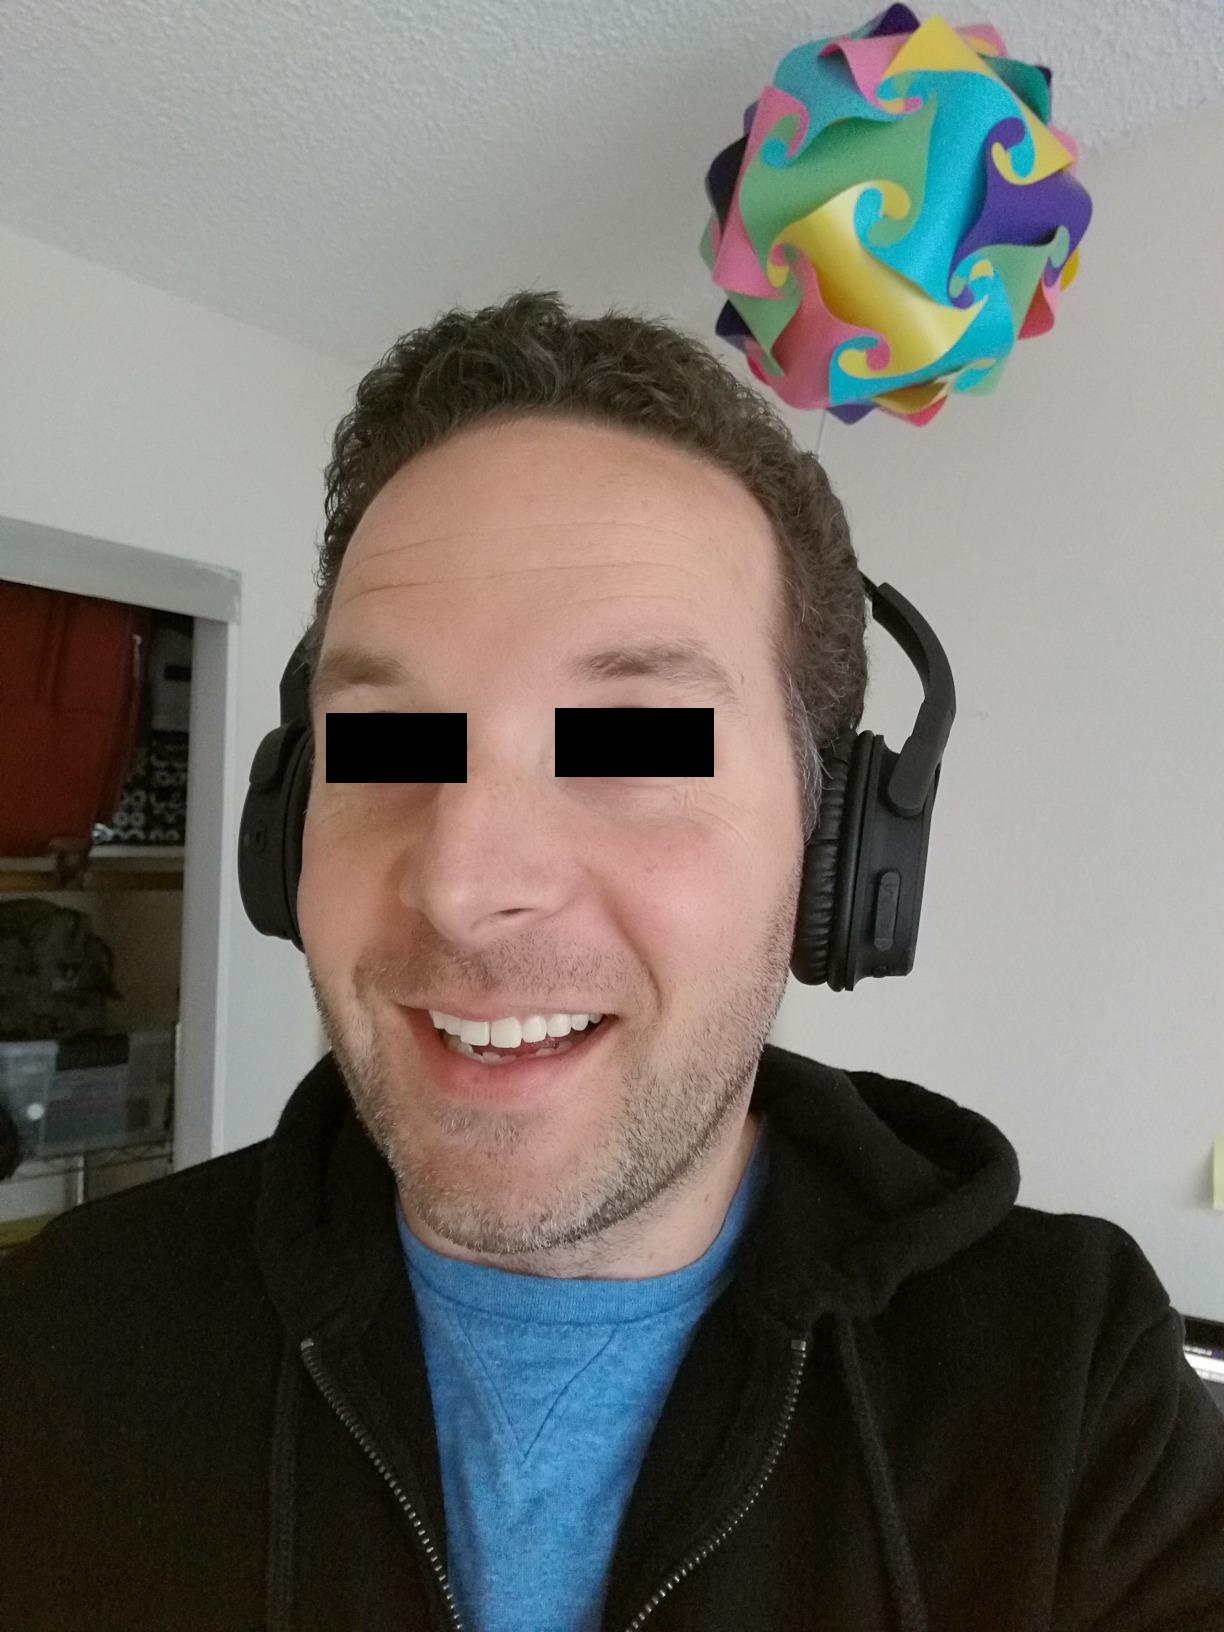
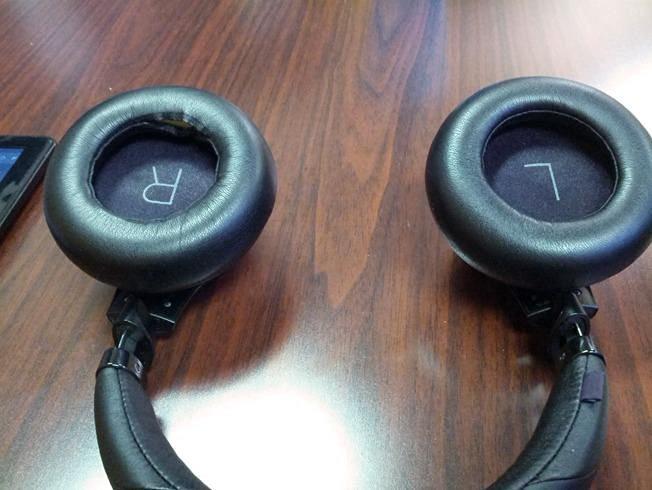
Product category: headphones
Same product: no